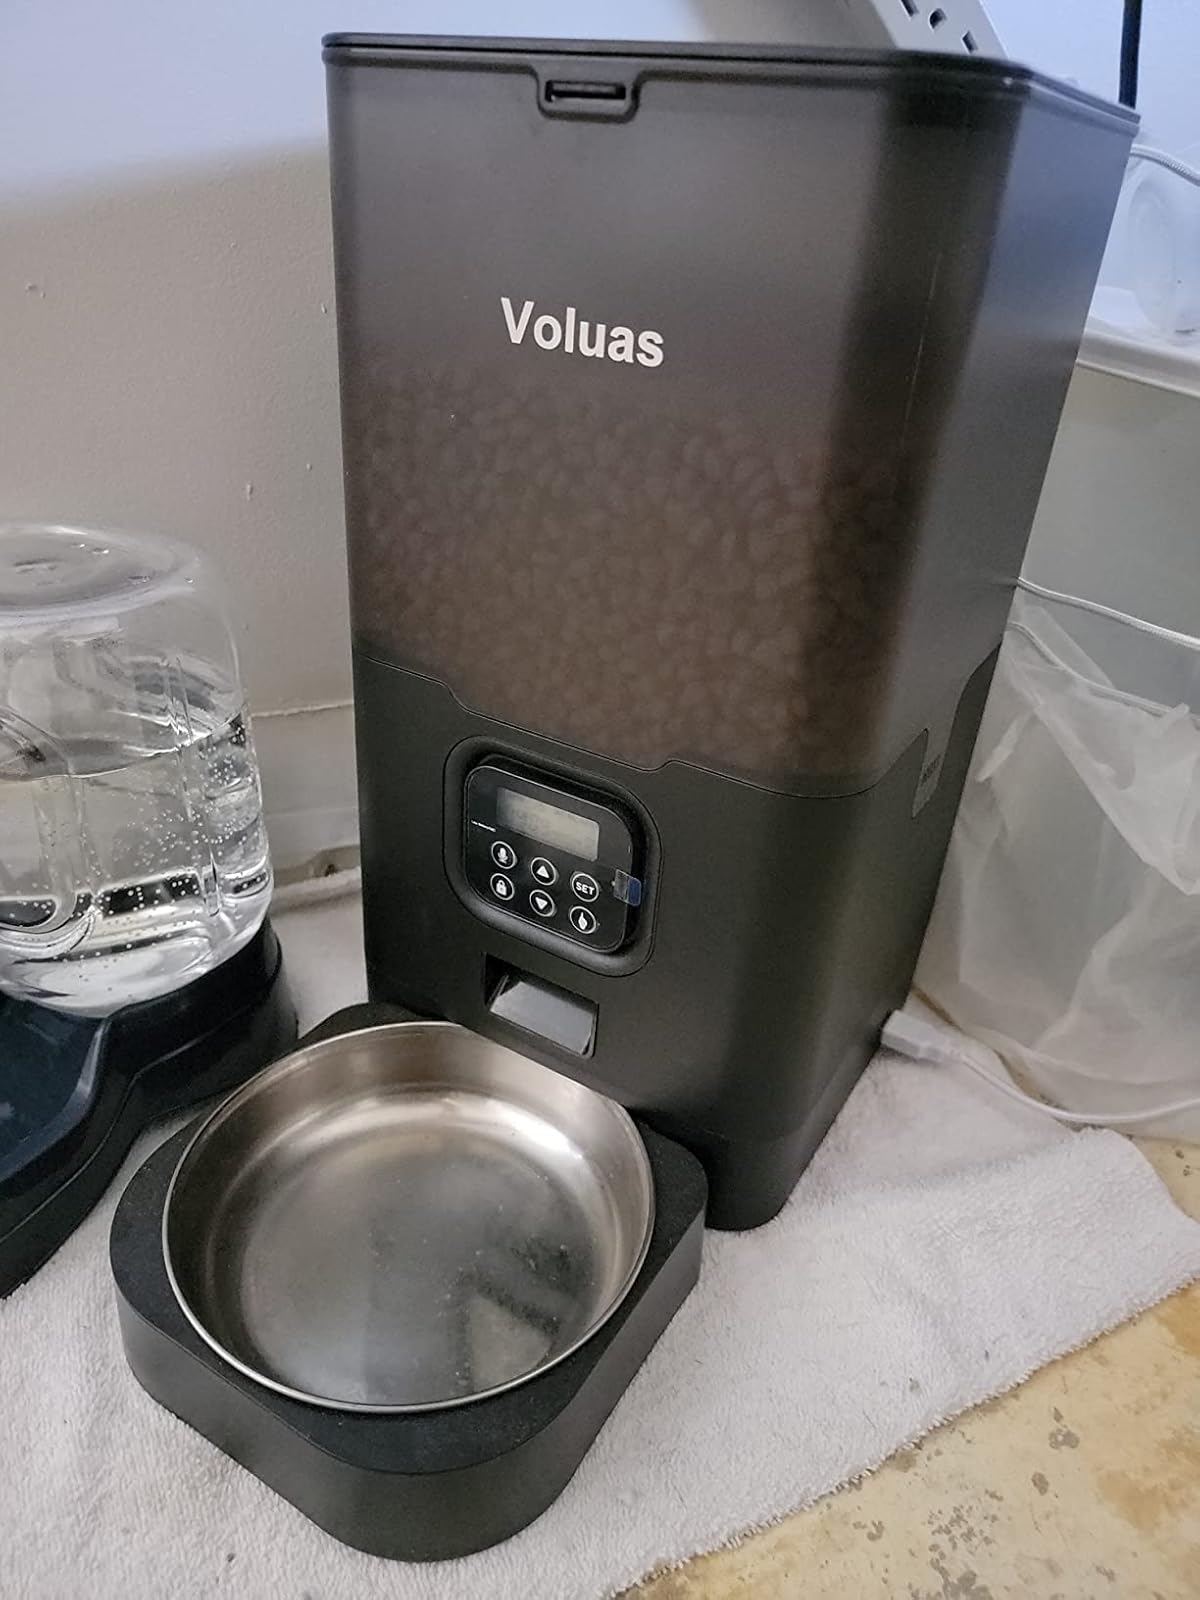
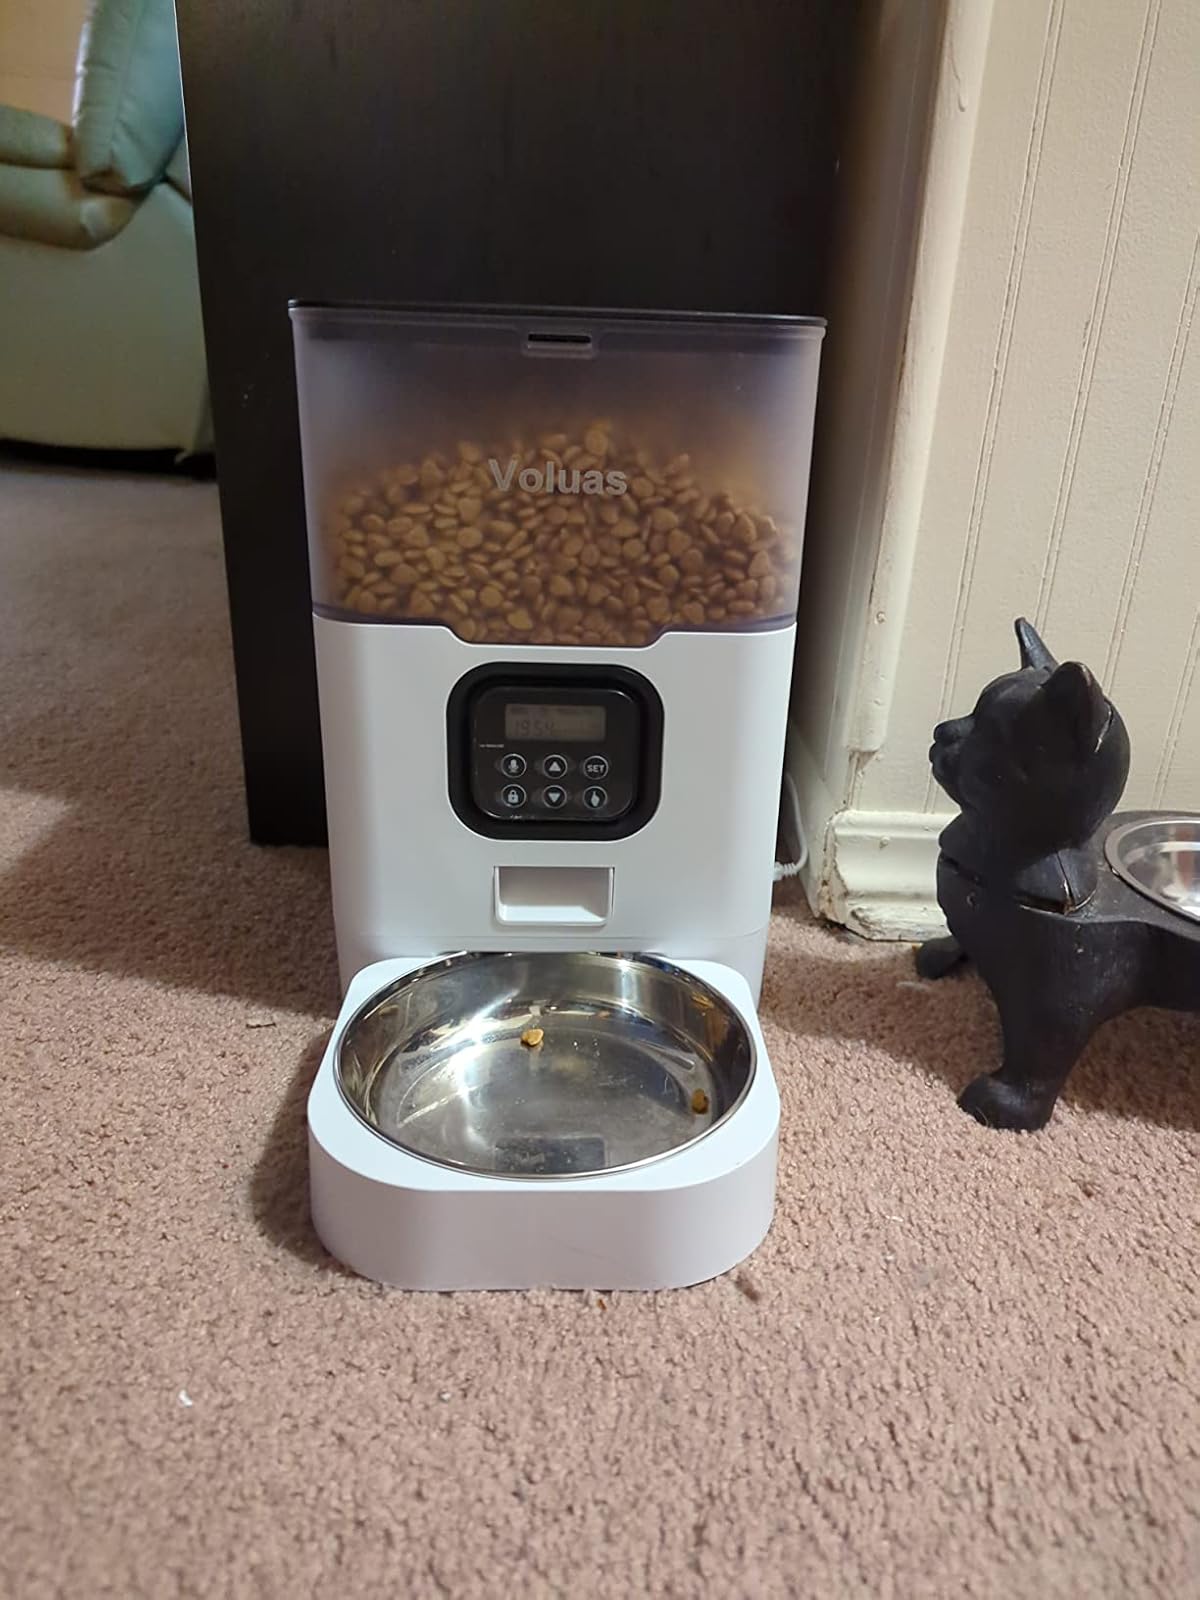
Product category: items_feeder
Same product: no